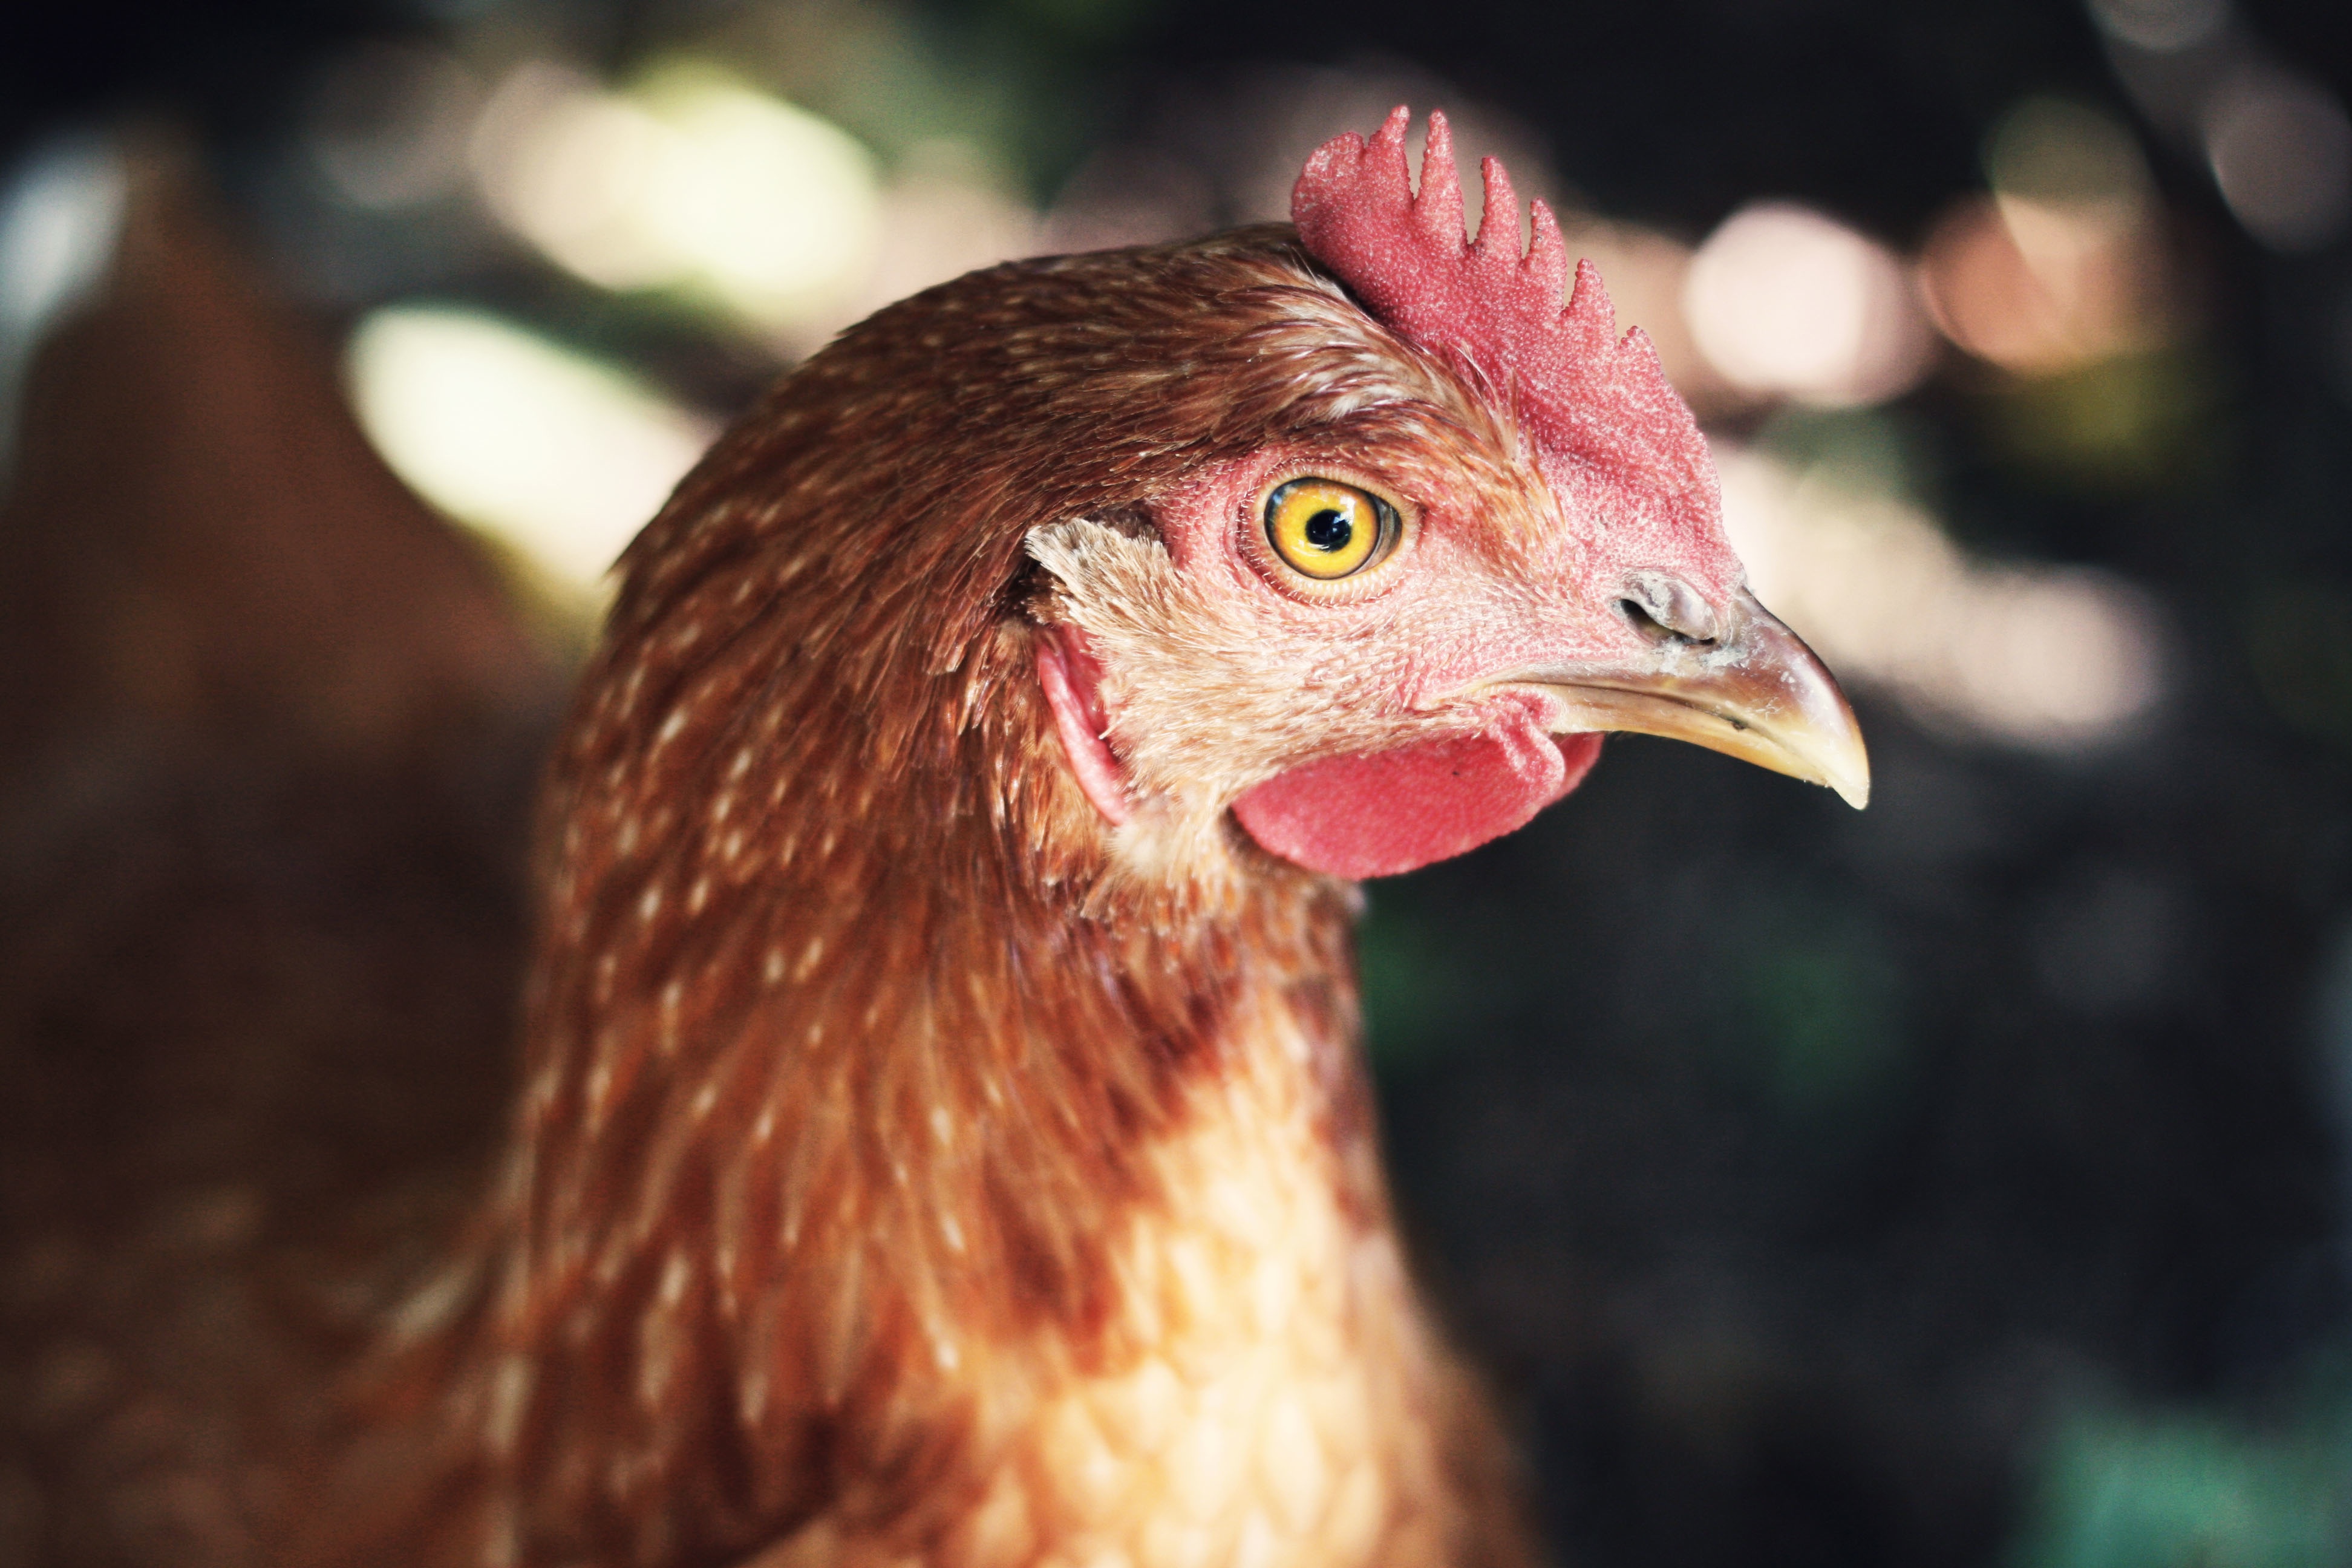
bird, animal, wildlife, beak, chicken, fowl, fauna, poultry, hen, close up, eye, vertebrate, comb